Bauquay

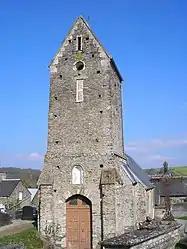
The Church of Sasint-Mathieu

Bauquay is a former commune in the Calvados department in the Normandy region of north-western France. On 1 January 2017, it was merged into the new commune Les Monts d'Aunay.